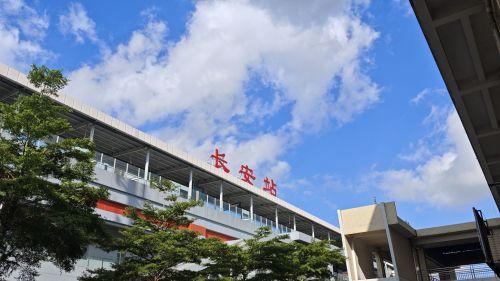
地标名称：长安站